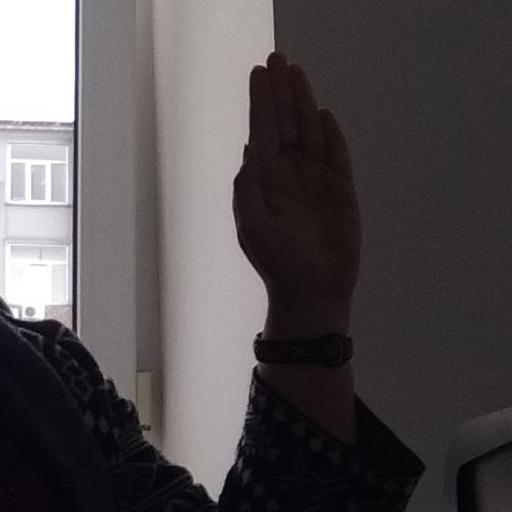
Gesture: stop